Lomas Athletic Club

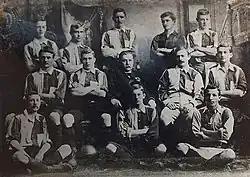
Lomas football team in 1893, which won its first championship that year

On February 21, 1893 the Argentine Football Association (presided by Alexander Watson Hutton) was created in order to continue the organization of football tournaments (as the old "Association Argentine Football League" had done in 1891 although it was dissolved that same year). Lomas won the 1893 championship totalizing 15 points in 8 games played. Five titles followed that, in 1894, 1895, 1897 and 1898. Within those years, the Lomas Athletic team won 46 games (over 60 played), establishing a record for Argentine football.